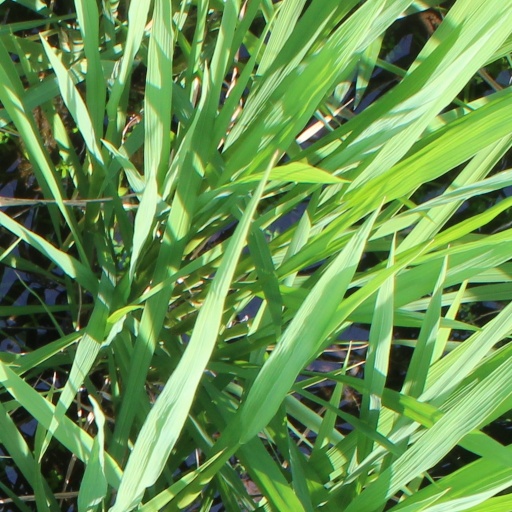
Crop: rice